Pegaso Z-102

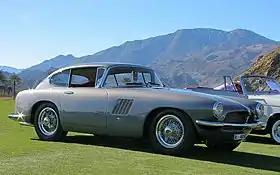
1956 Pegaso Z-102 Panoramica Coupe by Touring

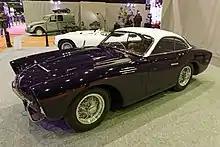
1954 Pegaso Z-102 coupe bodied by Saoutchik.

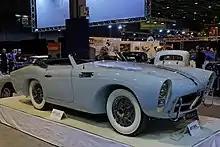
1954 Pegaso Z-102 Series II Cabriolet by Saoutchik

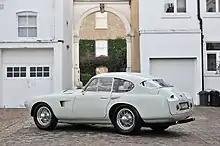
Pegaso Z-102 Berlinetta by Touring rear view

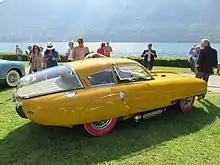
1952 Pegaso Z-102 Cupola rear view

The Pegaso Z-102 is a Spanish sports car produced by Pegaso in Spain in both coupé and cabriolet form from 1951 until 1958. The Z-102 was the fastest car in the world at the time of production, having reached a top speed of .